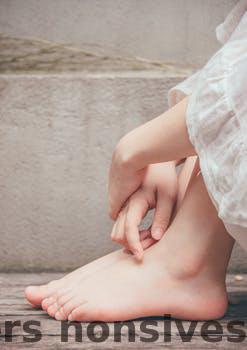
Label: Watermark